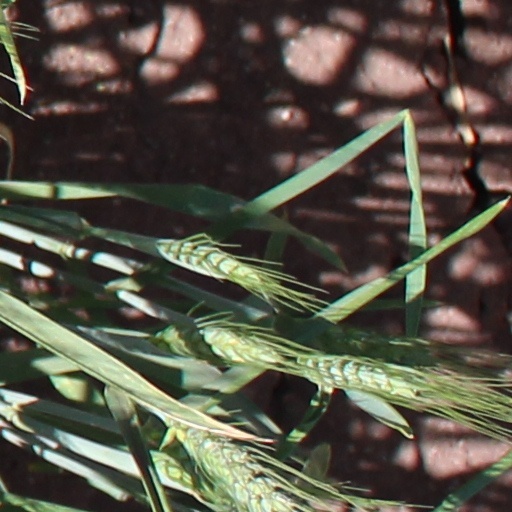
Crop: wheat